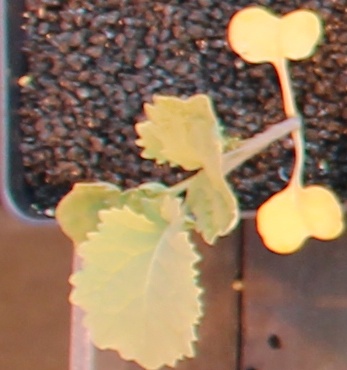
Label: Canola